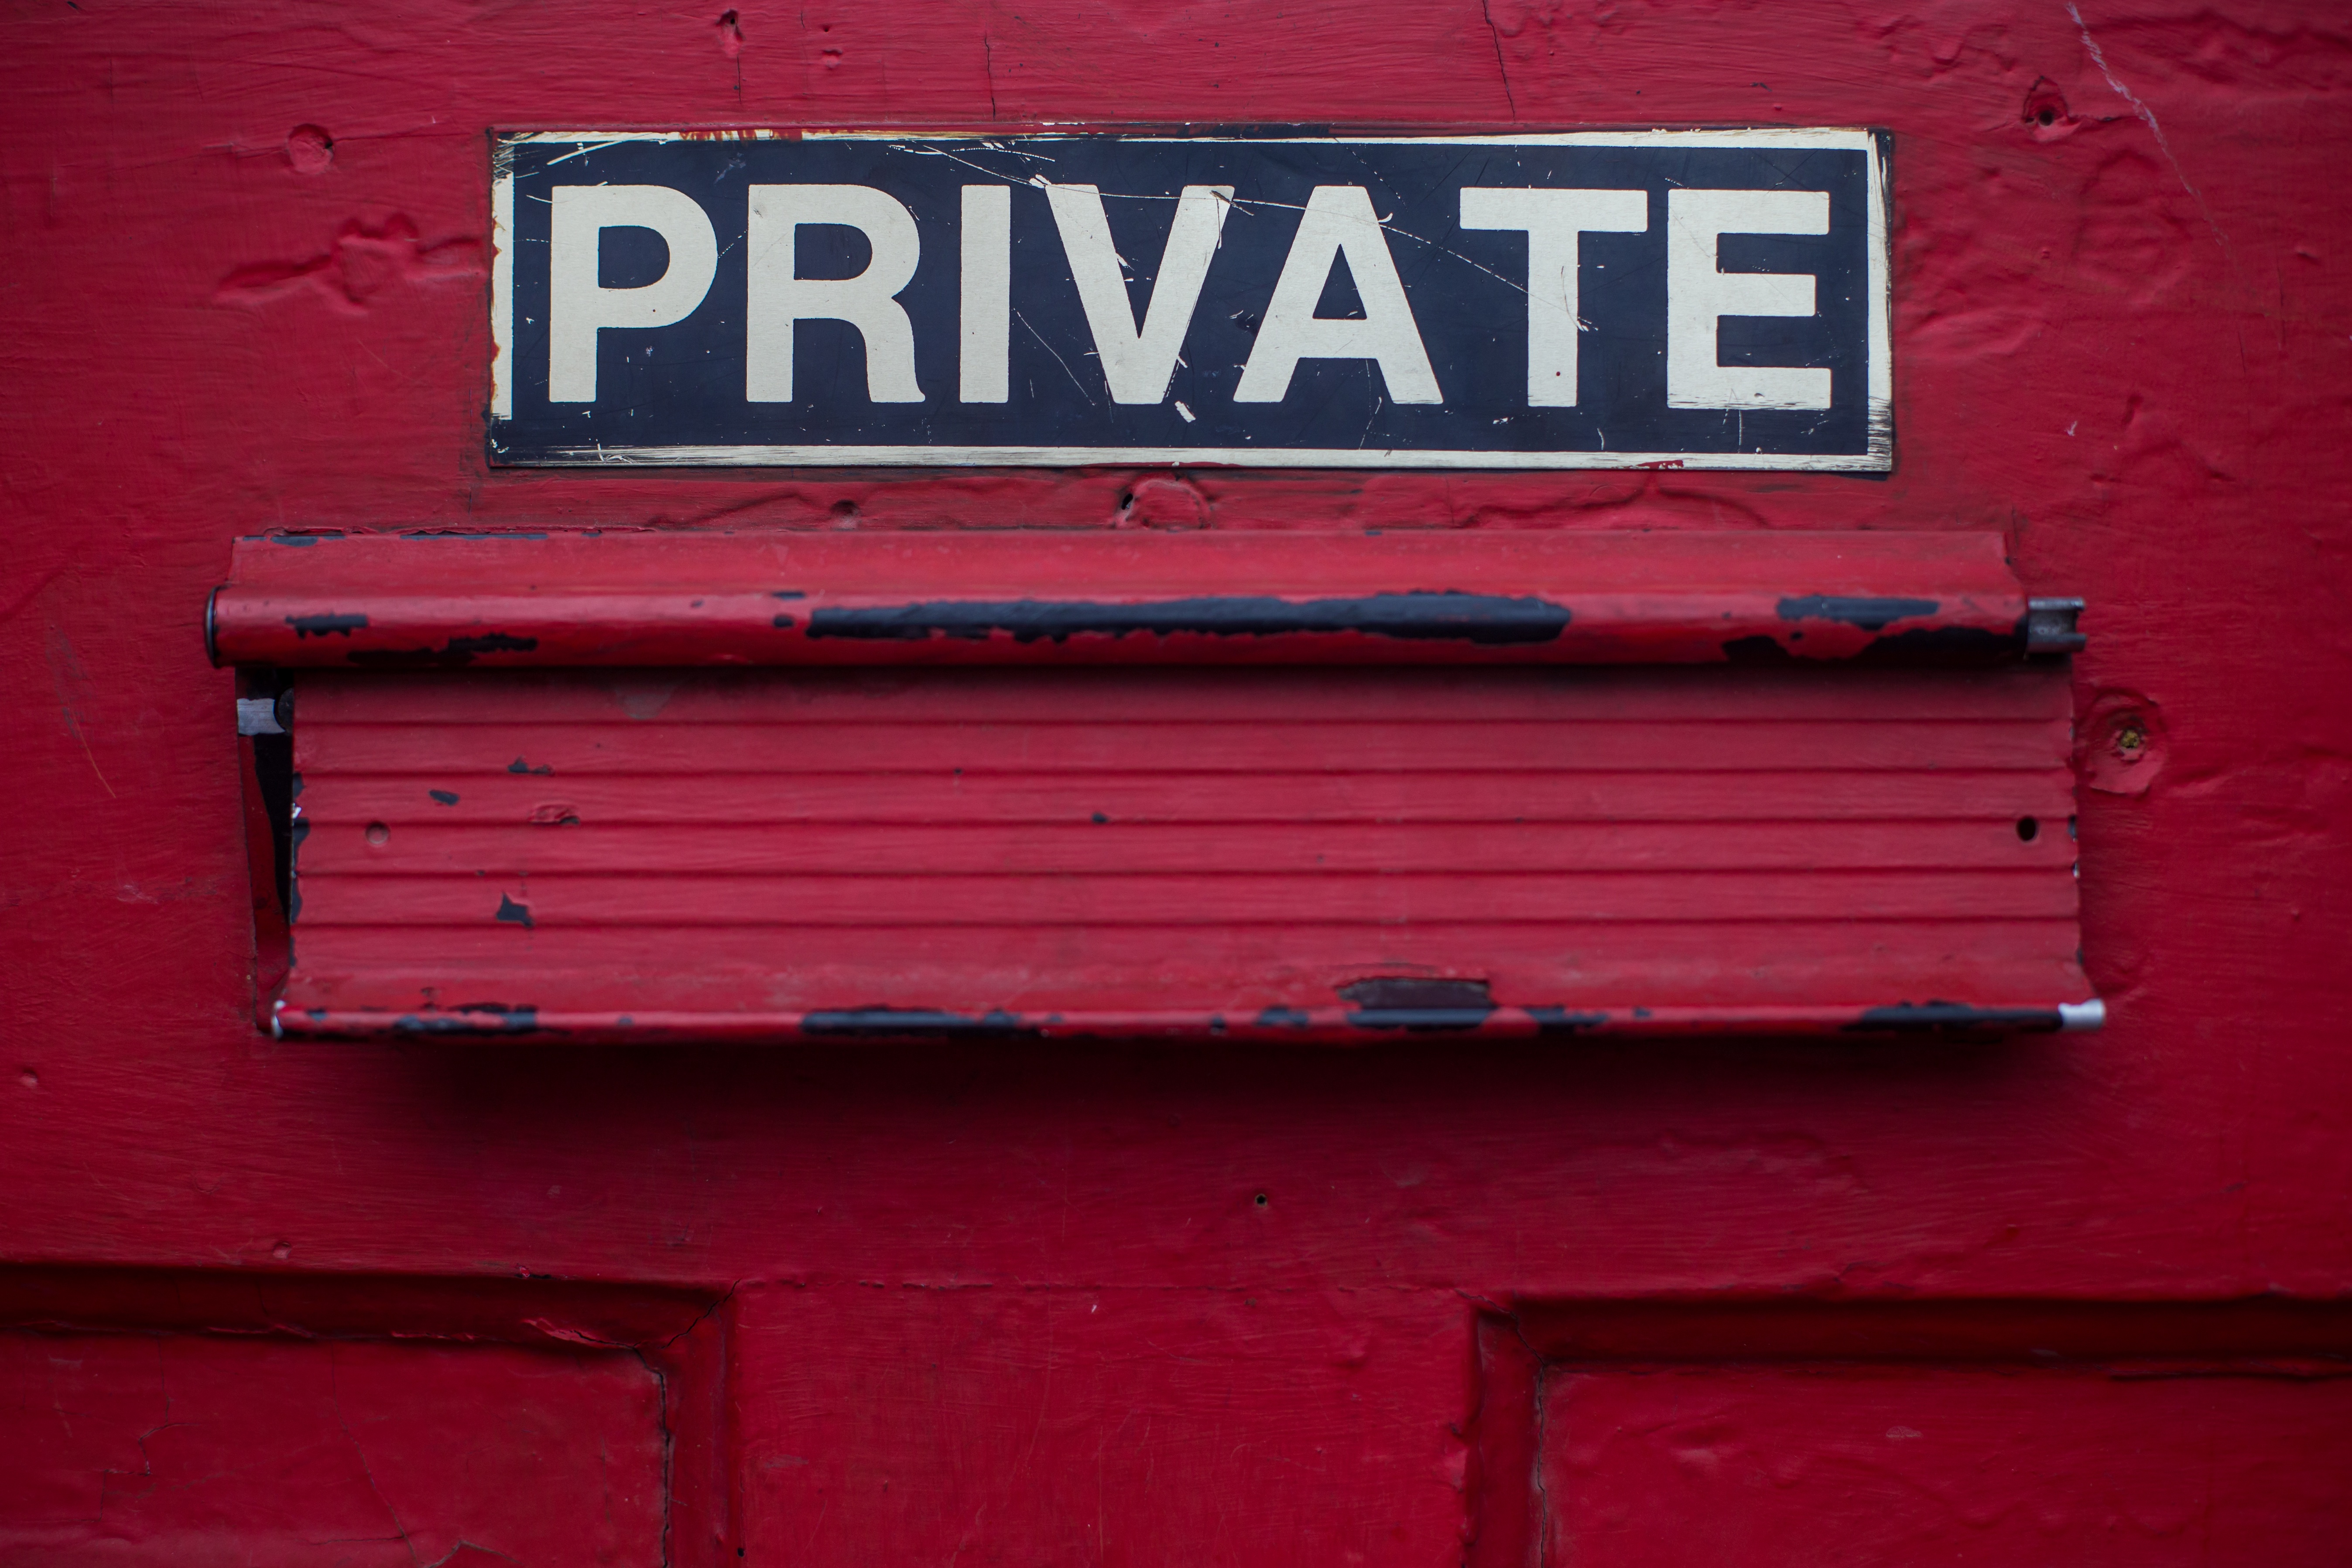
wood, number, sign, red, color, signage, bumper, shape, automotive exterior, vehicle registration plate